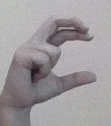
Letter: thal